Breast milk

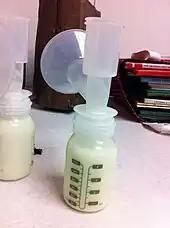
Bottle of pumped breast milk

Expressed breast milk can be stored. Lipase may cause thawed milk to taste soapy or rancid due to milk fat breakdown. It is still safe to use, and most babies will drink it. Scalding it will prevent rancid taste at the expense of antibodies. It should be stored with airtight seals. Some plastic bags are designed for storage periods of less than 72 hours. Others can be used for up to 12 months if frozen. This table describes safe storage time limits.